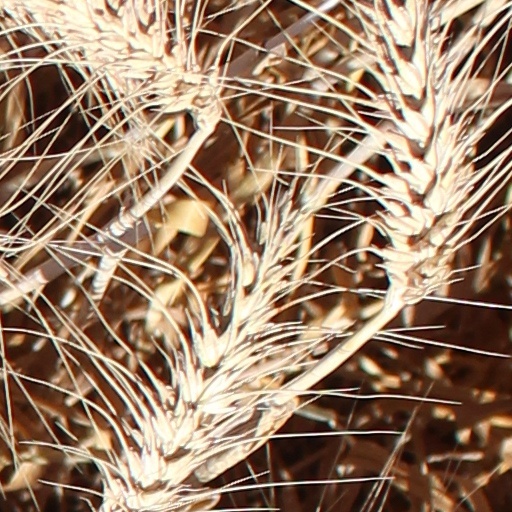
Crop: wheat